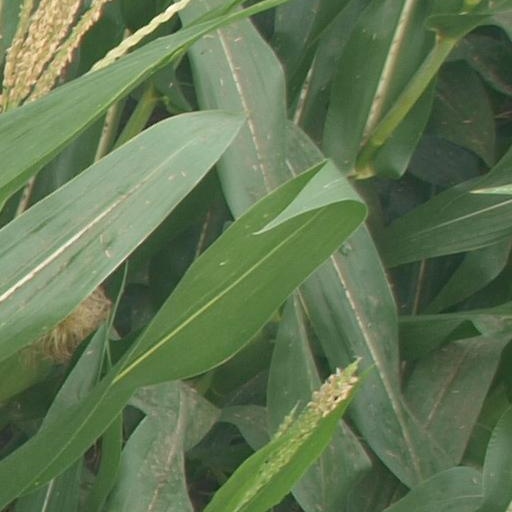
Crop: maize; corn